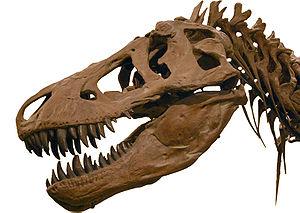
Jurassic Park est un roman de science-fiction écrit par Michael Crichton et publié en 1990.
Le Monde perdu : Jurassic Park est un film de science-fiction et d'aventure américain réalisé par Steven Spielberg, sorti en 1997.